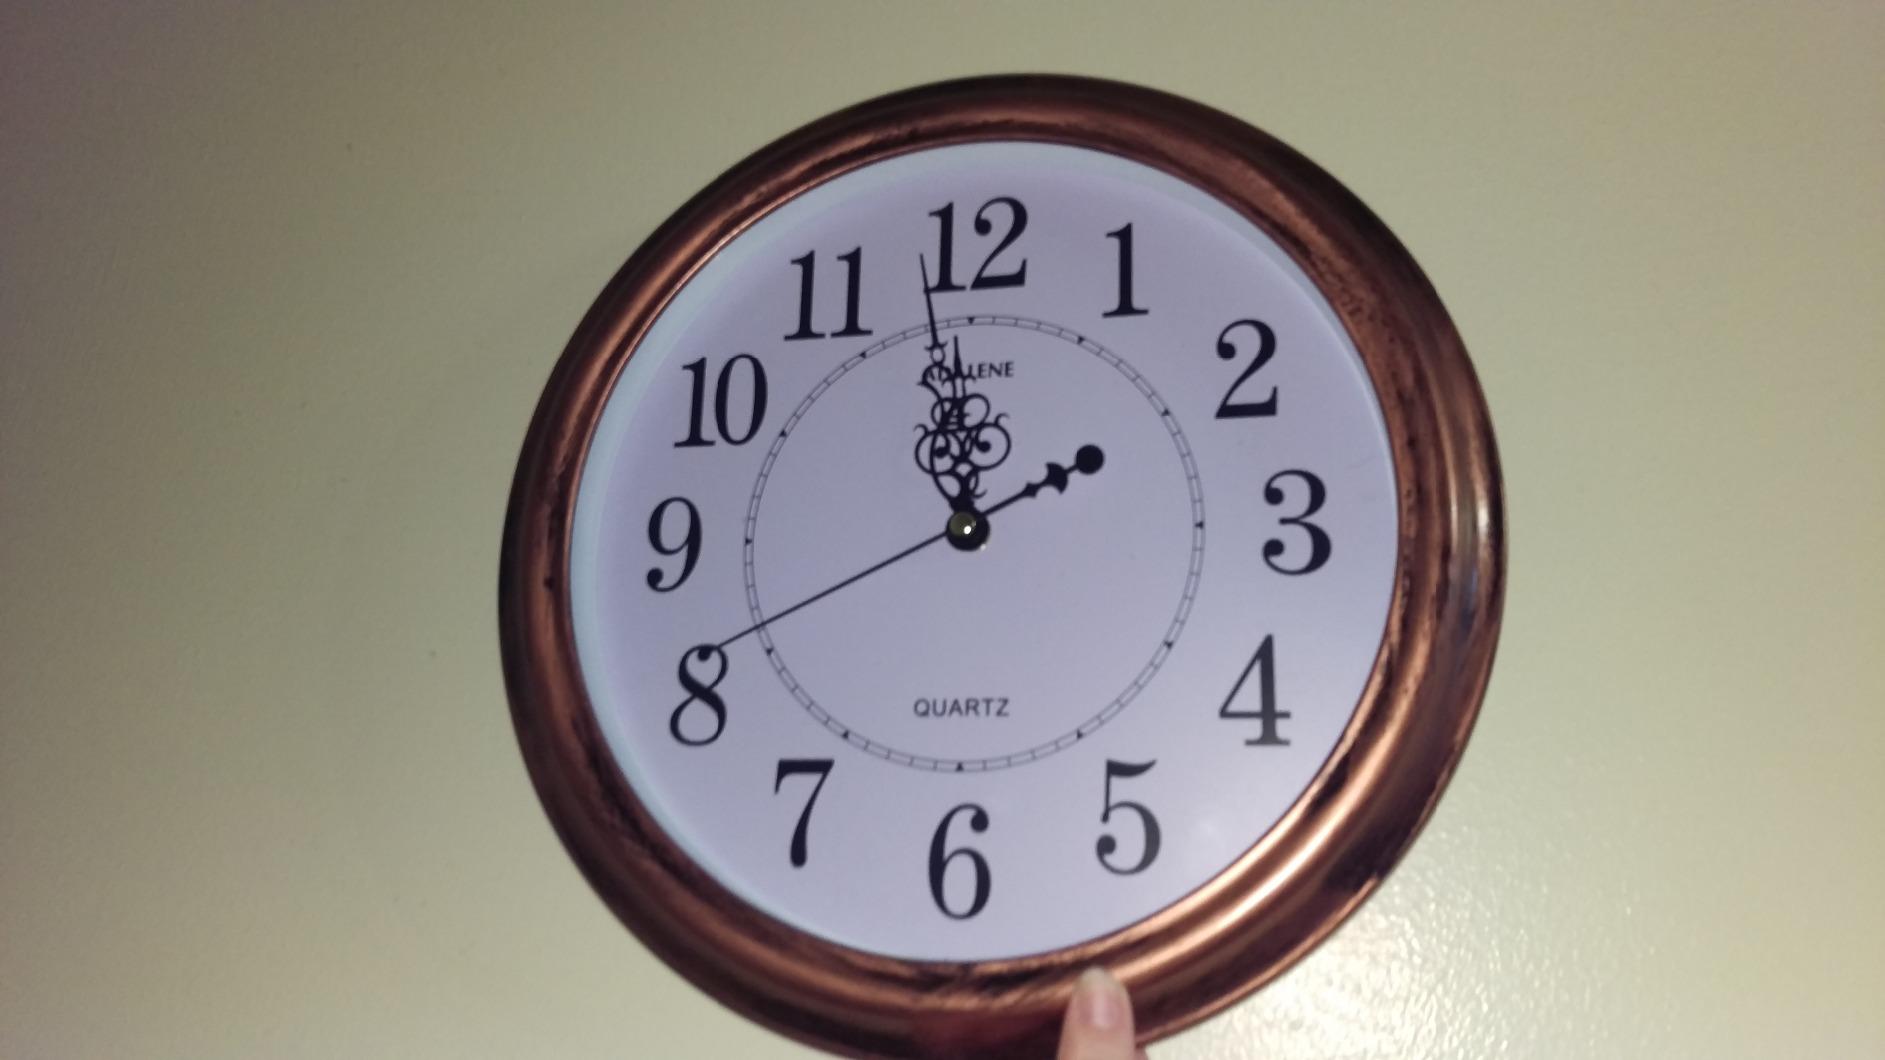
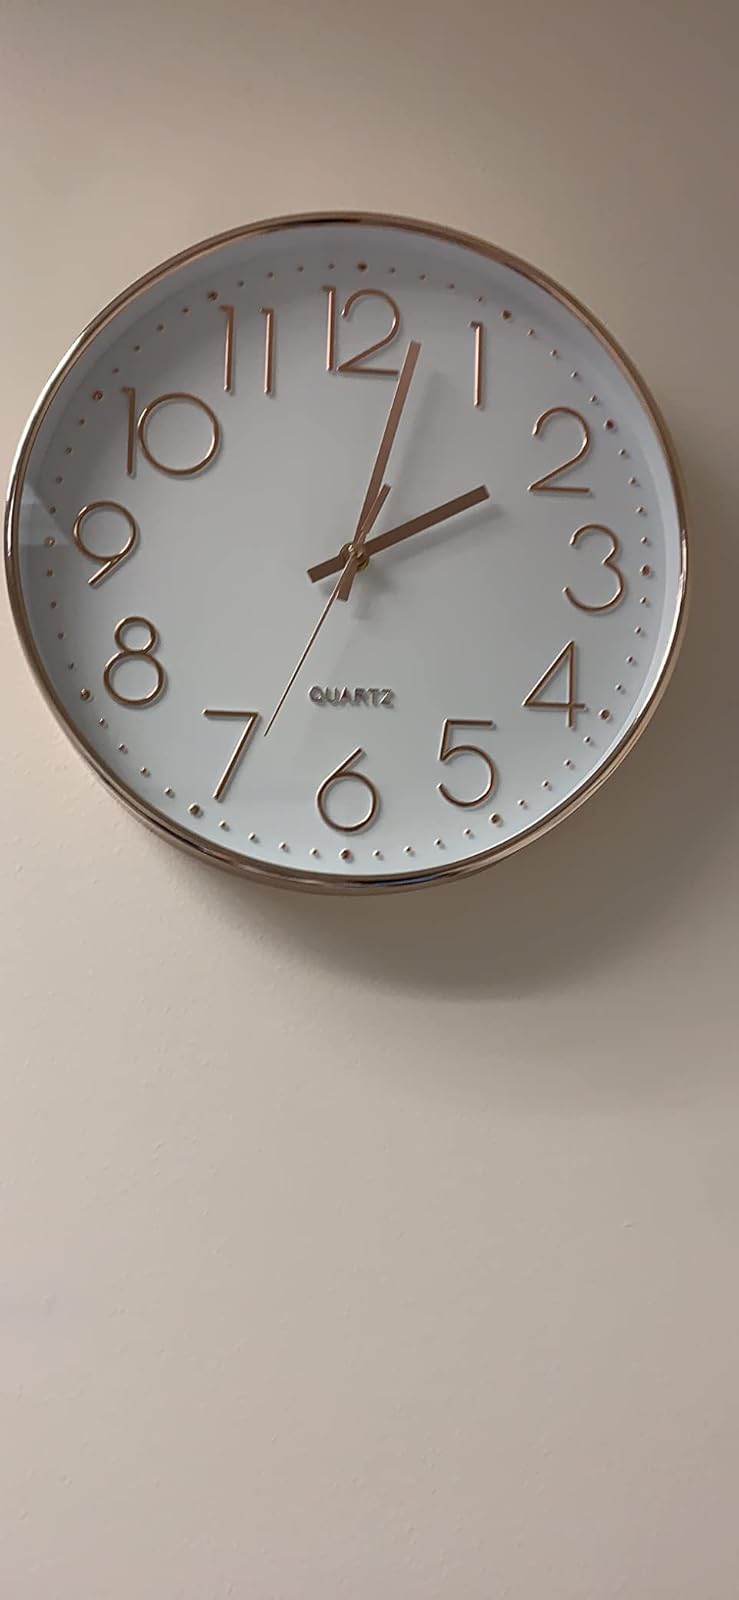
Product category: clock
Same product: no